Janeshwar Mishra Park

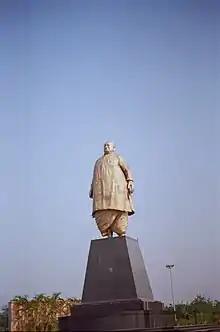
Pandit Janeshwar Mishra's idol in the park.

Janeshwar Mishra Park is an urban park operating in Gomti Nagar in Lucknow, India. It was named in memory of late politician Janeshwar Mishra from Samajwadi Party.